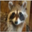
Label: raccoon